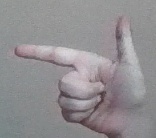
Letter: yaa